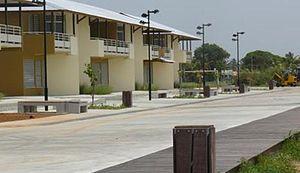
rénovation du quartier 205
Kourou est une commune française, située dans le département de la Guyane. Avec 25 189 habitants en 2010, Kourou est la quatrième commune la plus peuplée de ce département d’outre-mer derrière Cayenne, Saint-Laurent-du-Maroni et Matoury.